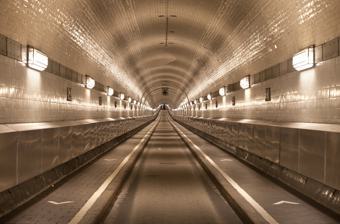
Building: Elbe Tunnel (1911)
Country: Germany
Year built: 1911
Pedestrian and vehicle tunnel in Hamburg Old Elbe tunnel North entrance building of the tunnel (green roof on the left) at the docks Old Elbe tunnel automobile lift View from the ground of the tunnel to the top, north exit North-South cross section Old Elbe Tunnel or St. Pauli Elbe Tunnel ( German : Alter Elbtunnel colloquially or St. Pauli Elbtunnel officially), which opened in 1911, is a pedestrian and vehicle tunnel in Hamburg .  The 426 m (1,398 ft) long tunnel was a technical sensation; 24 m (80 ft) beneath the surface, two 6 m (20 ft) diameter tubes connect central Hamburg with the docks and shipyards on the south side of the river Elbe . This was a big improvement for tens of thousands of workers in one of the busiest harbors in the world. Six large lifts on either side of the tunnel carry pedestrians and vehicles to the bottom. The two tunnels are both still in operation, though due to their limited capacity by today's standards, other bridges and tunnels have been built and taken over most of the traffic. In 2008 approximately 300,000 cars, 63,000 bicycles, and 700,000 pedestrians used the tunnel. The tunnel is opened 24 hours for pedestrians and bicycles; however, as of October 2023, the tunnel is closed to all motor vehicles. History On 22 July 1907 the construction, undertaken by Philipp Holzmann , started to connect the quarters of St. Pauli near the Landungsbrücken and Steinwerder . Work was done under pressure because the tunnel was below the water table of the Elbe . This type of building technique was used in the 19th century, in large engineering excavations, such as with the piers of bridges and with tunnels , where caissons under pressure were used to keep water from flooding the excavations, such as the foundations of the Brooklyn Bridge in New York City . Workers who spend time in high-pressure atmospheric pressure conditions are at risk when they return to the lower pressure outside the caisson without slowly reducing the surrounding pressure. Due to the problems associated with decompression sickness , many of the men working on the Elbe tunnel were affected by what was known at the time as "Caissons Disease". Of 4,400 workers three men died, 74 suffered severe cases and more than 600 came down with light symptoms. The tunnel opened on 7 September 1911. Modern usage In the tunnel an art exhibition and a long-distance running event Elbtunnel- Marathon take place. In 2008 the tunnel participated in the Tag des offenen Denkmals ("Day of the open heritage site"), a Germany-wide annual event sponsored by the Deutsche Stiftung Denkmalschutz that opens cultural heritage sites to the public. On the occasion of the reopening of the east tube (on May 22 and 23, 2019), the Hamburg University of Music and Drama and the Hamburg Port Authority organized 4 concerts "Symphony in the St. Pauli Elbtunnel" under the direction of Prof. Georg Hajdu . The pieces composed specifically for this space were orchestrated with strings, winds, accordion, percussion and vocals. For each of the 144 musicians distributed in the two tunnel tubes, the music was displayed in real time on tablets individually controlled by a server computer. The enthusiastic audience walked through the tube and everyone had a unique, individual listening and sound experience in space and time. Media The old tunnel has featured in several films including The Odessa File , Matchless , $ , The American Friend (Der Amerikanische Freund) and Secret Agent Fireball . The tunnel was also featured in the music video for " One (Always Hardcore) " by German band Scooter . Decoration The tunnel walls are decorated with glazed terra cotta ornaments displaying items related to the Elbe river. While most show fish or crabs, a few show different items like litter and rats, too. Old boot and rats Plaice ( Pleuronectes platessa ) Sturgeon ( Acipenser sturio ) See also (New) Elbe Tunnel References